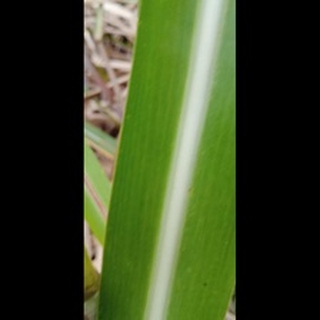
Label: healthy_sugarcane